Loring Air Force Base

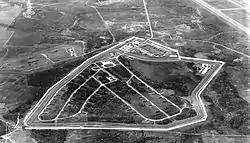
Weapons Storage Area in 1967

Various aircraft were assigned to the base, including the B-36 Peacemaker, which was assigned to the 42d Bombardment Wing from 1 April 1953 to 6 September 1956; the KC-97G Stratotanker, which was assigned from 15 February 1955 to 16 December 1957; the B-52C Stratofortress, which was assigned 16 June 1956 to January 1957; the |KC-135A Stratotanker, which was assigned from 16 October 1957 to 7 May 1990; the B-52G, which was assigned from January 1957 to 16 November 1993; and the KC-135R, which was assigned from 1990 to March 1994.